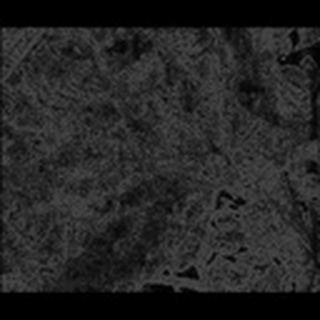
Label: cotton_bacterial_blight